Six-string alto guitar

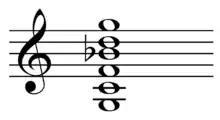
Terz or G tuning.

The six-string alto guitar or G Guitar or Terz guitar is a smaller version of the classical guitar, designed to be fitted with lighter strings and tuned a perfect fifth higher, to B-E-A-D-F♯/G♭-B.